Bernard Kalb

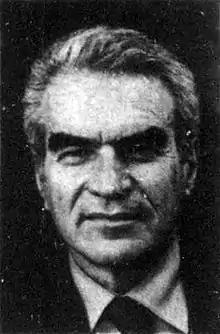
Kalb,

Bernard Kalb (February 4, 1922 – January 8, 2023) was an American journalist, moderator, media critic, lecturer, and author.